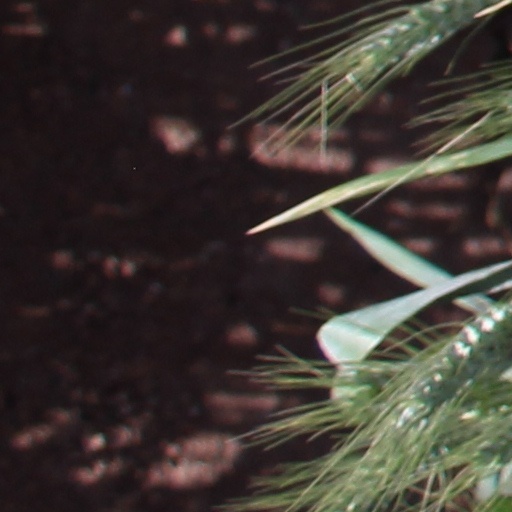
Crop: wheat